Sam Beal

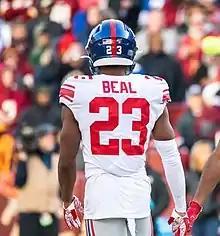
Beal in a game against the Washington Redskins

Beal was selected by the New York Giants in the third round of the 2018 Supplemental draft. On July 25, 2018, during training camp, Beal suffered a shoulder injury that would keep him out his entire rookie season. He was placed on injured reserve four days later.